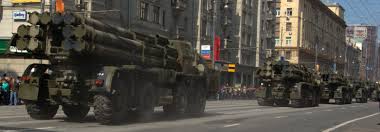
Label: Self Propelled Artillery